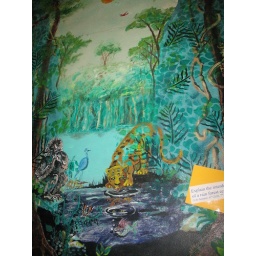
Mural painted in the main stairwell in the center of the building between the 1st and 2nd floor